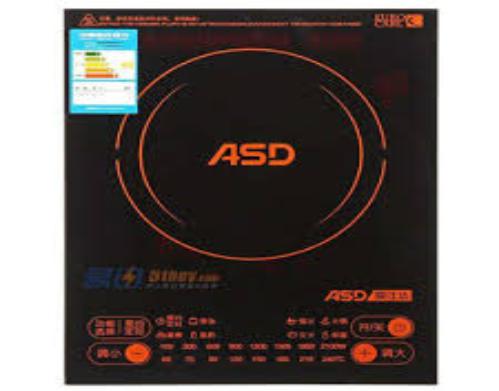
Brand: asd
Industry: Necessities